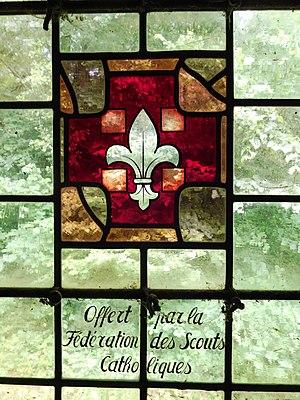
Dans la chapelle Notre-Dame des Scouts, se trouve le vitrail offert par la fédération des scouts catholiques de Belgique. La chapelle fut construite par les scouts eux-mêmes.
La chapelle Notre-Dame-des-Scouts est un petit édifice religieux catholique sis dans les bois dominant les ruines de la première abbaye d’Orval, en Belgique. Construite par les scouts catholiques de Belgique et inaugurée en 1939 elle fut le lieu de rassemblement de nombreux camps et rallyes scouts.